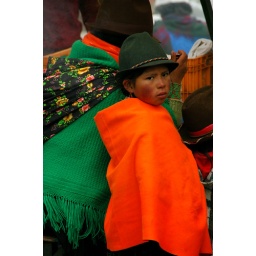
Indiginous girl at the Saquisili market in Central Ecuador.